Chang Jin-fu

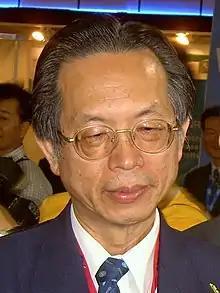

Chang Jin-fu (born 9 March 1948) is a Taiwanese politician, engineer, and computer scientist. He was the Governor of Taiwan Province from 2009 to 2010.